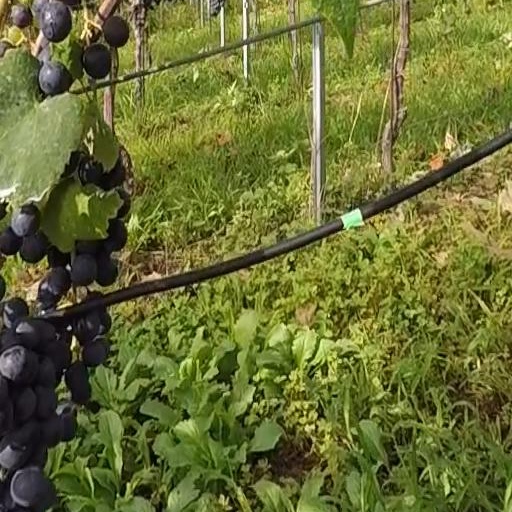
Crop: grape